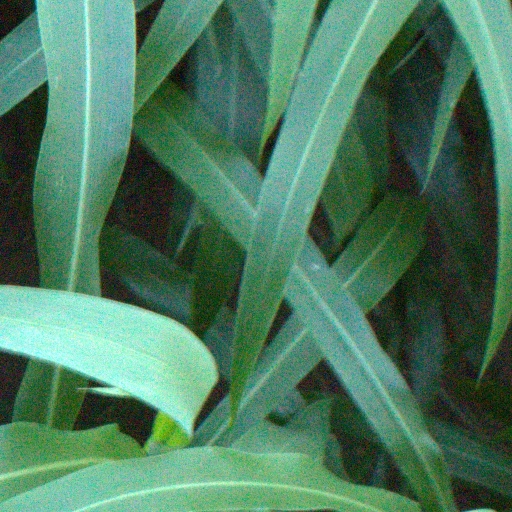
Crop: sorghum